Vauxhall D-Type

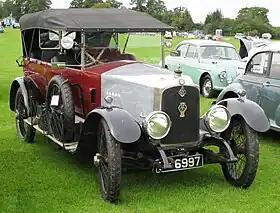
registered December 1922

The Vauxhall 25 h.p. chassis code D type is a car manufactured by Vauxhall from 1912 to 1922. More than 1,500 were supplied to the British Army in World War I for use as staff cars. Each Vauxhall chassis was sold with a three-year guarantee including regular inspections.